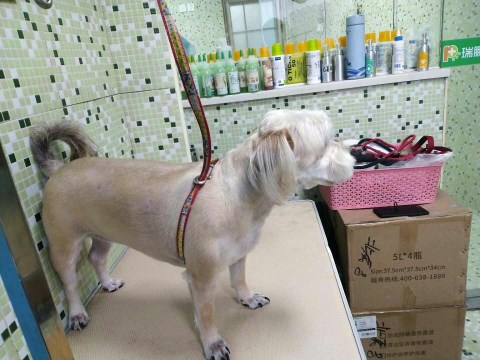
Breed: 3083-n000117-Bichon_Frise